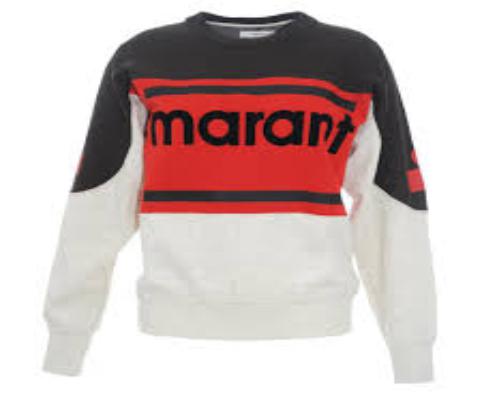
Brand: Isabel Maran-1
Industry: Clothes